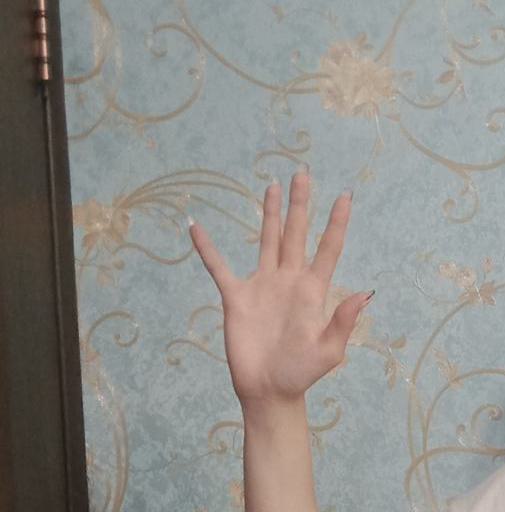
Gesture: palm